Alberto Girri

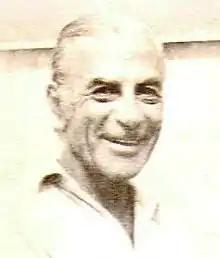
Alberto Girri

Alberto Girri (27 November 1919 – 16 November 1991) was an Argentine poet and writer born in Buenos Aires.